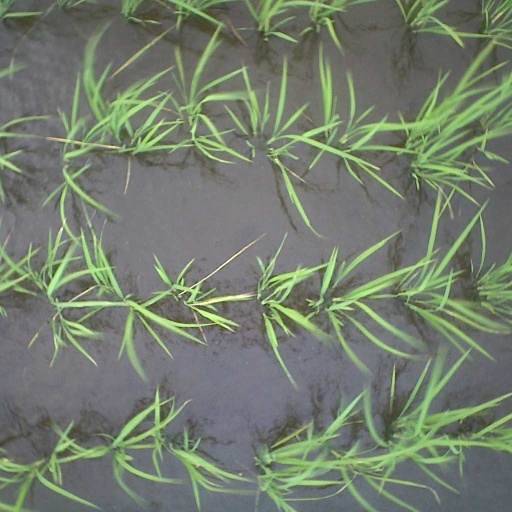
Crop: rice